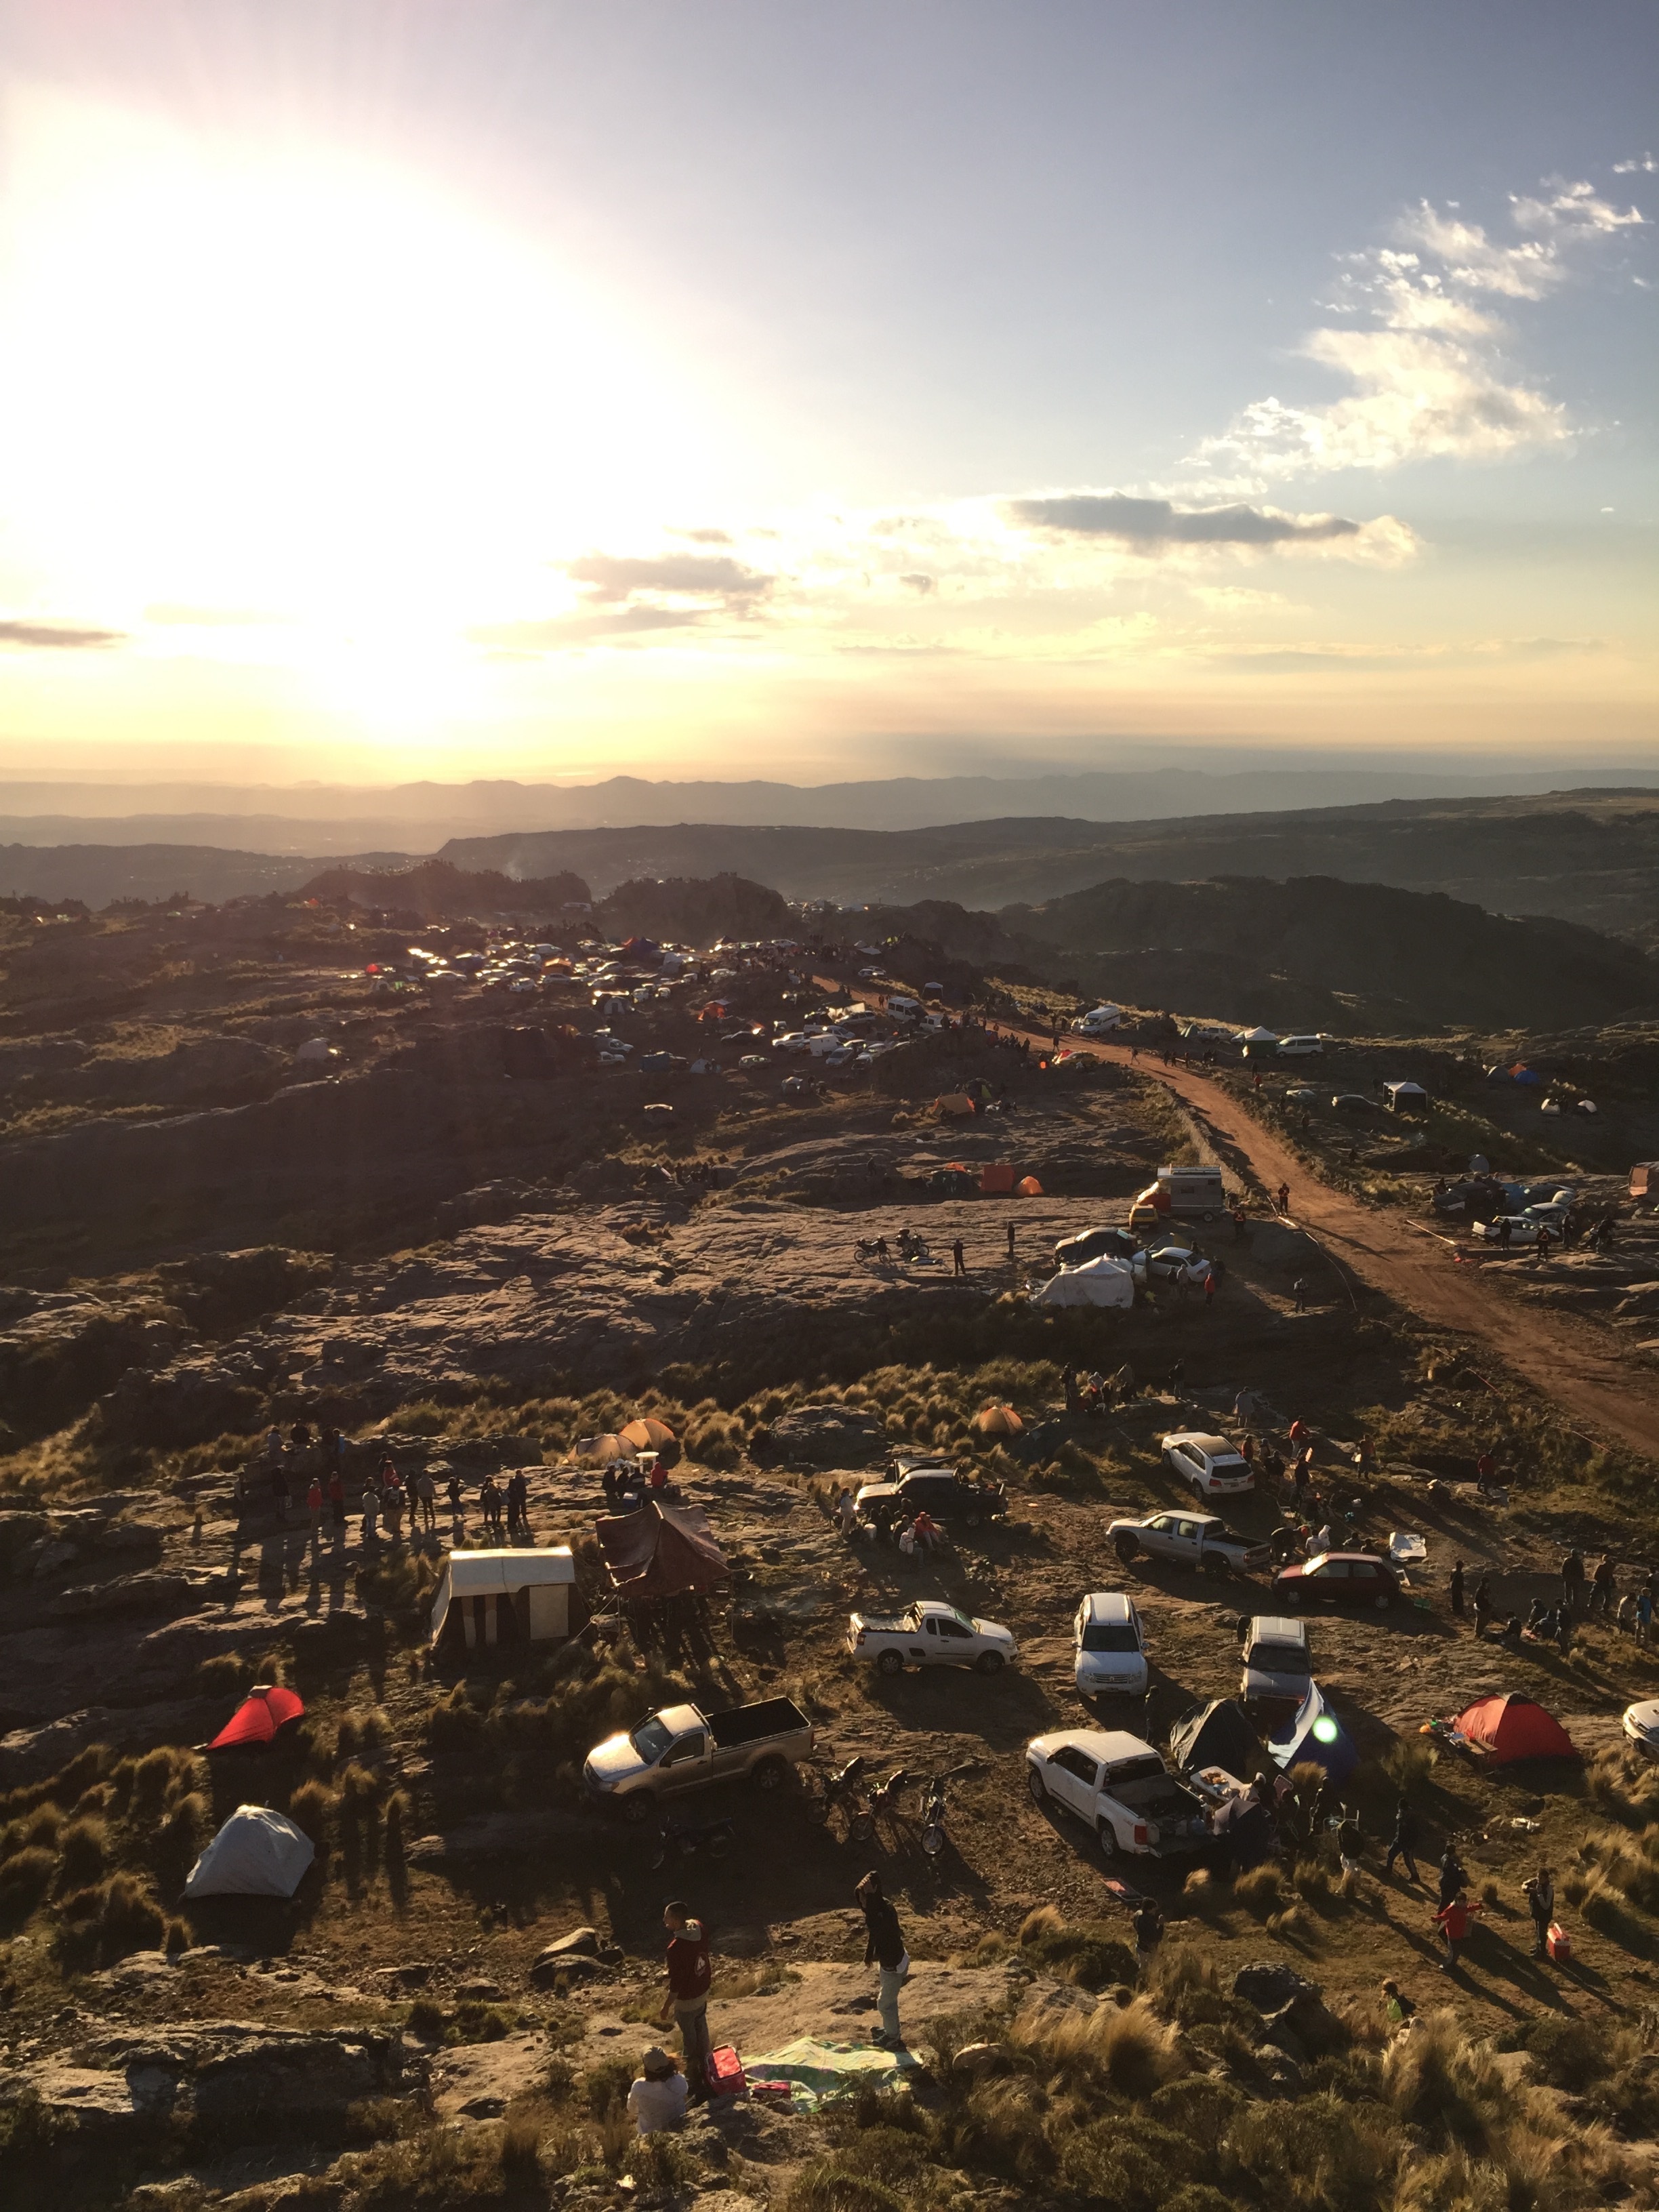
horizon, sky, sunset, photography, sunlight, morning, cityscape, panorama, dusk, evening, 2015, cars, rally, cordoba, aerial photography, atmosphere of earth